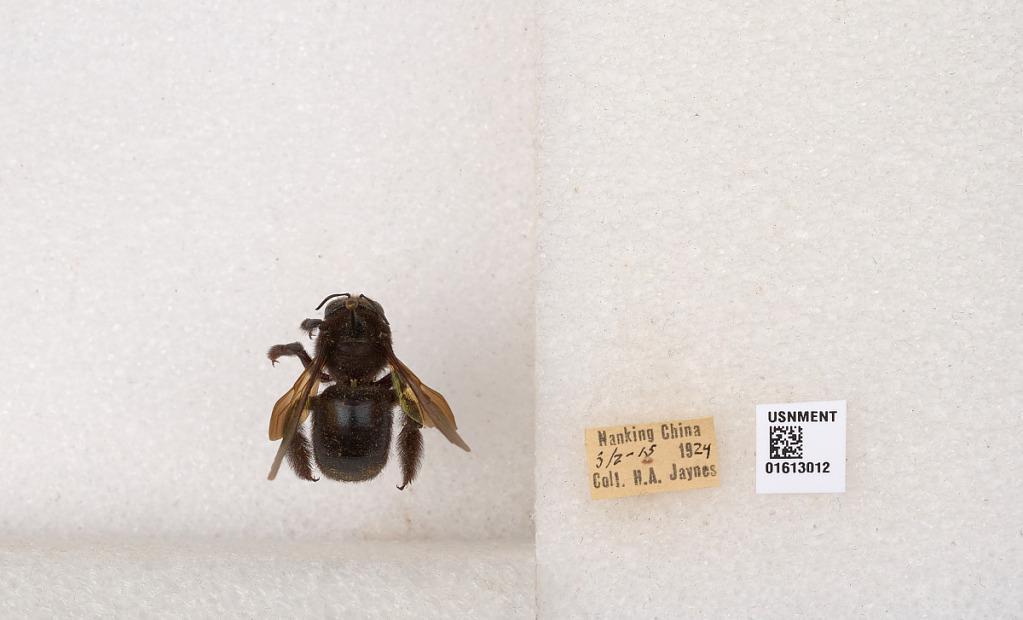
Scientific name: Xylocopa (Biluna) tranquebarorum tranquebarorum (Swederus)
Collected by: H. Jaynes
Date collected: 1924-5-2
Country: China
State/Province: Jiangsu
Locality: Nanking